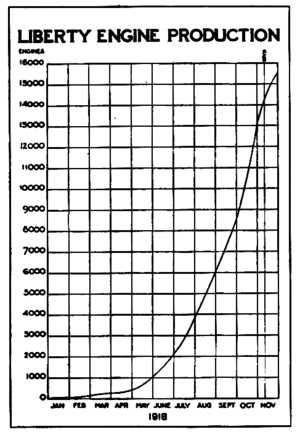
Le Liberty L-12 était un moteur d'avion, V 12 à 45°, de 27 litres de cylindrée, à refroidissement liquide, développant 400 ch, conçu à la fois pour avoir un rapport puissance/poids élevé et adapté à une production de masse.